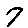
Label: 7